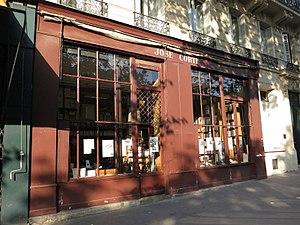
Façade le la librairie José Corti, 11 rue Médicis à Paris